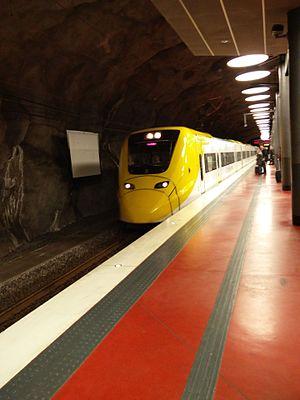
Arlanda Express dans le terminal 2
L'Arlanda Express est la liaison ferroviaire qui relie le centre de Stockholm à l'aéroport international d'Arlanda. Cette ligne mise en service le 25 novembre 1999 est exploitée sous le régime d'une concession par la société A-Train AB.
Cet article présente une liste de gares d'aéroport ou gares aéroportuaires. Ce sont des gares ferroviaires desservant directement un aéroport. Sont exclues de la liste les stations de métro ou de tramway.